Palestinian Struggle Youth Union

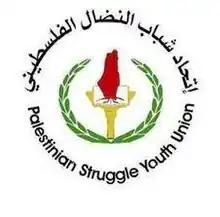
Symbol of the Palestinian Struggle Youth Union

The Palestinian Struggle Youth Union is a youth organization in Palestine. It is the youth wing of the Palestinian Popular Struggle Front. Razak an-Namurah is the president of the organization.